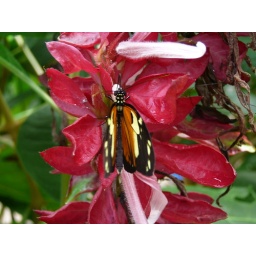
in the butterfly house chester zoo